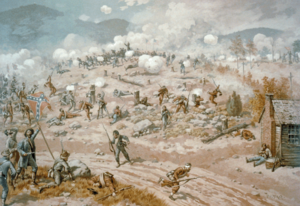
Slaget ved Allatoona
Slaget ved Allatoona
Slaget ved Allatoona, også kaldet Allatoona Pass blev udkæmpet den 5. oktober 1864 som led i Franklin-Nashville kampagnen i den Amerikanske borgerkrig.